Fanny Basch-Mahler

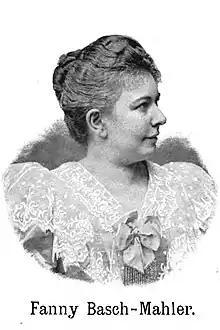
Fanny Basch-Mahler in "Berühmte Klavierspieler der Vergangenheit und Gegenwart" [Famous pianists of the past and present], 1898

A couple of months later she would perform in the Bosendorfersaal, the first of over forty concerts that she would perform in the venue. Fanny performed a new sonata by Jakob Fischer "to much applause".